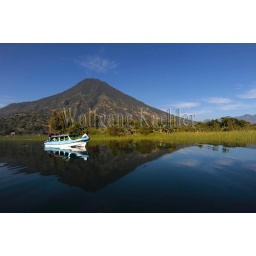
Guatemala, highlands, lake atitlan, near panajachel, san pedro volcano with boat on lake